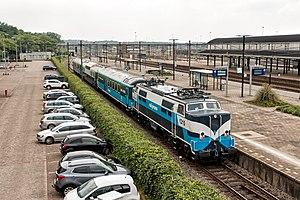
Les voitures panoramiques de type Rheingold 1962 sont une série de cinq voitures panoramiques du chemin de fer fédéral allemand construites entre 1962 et 1963 par Wegmann & Co. pour assurer la relation homonyme.